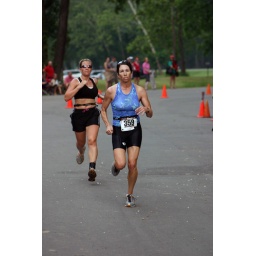
June 1st LR Sprint TRI with the swim in the ski lake and the bike and run on the NLR River trail